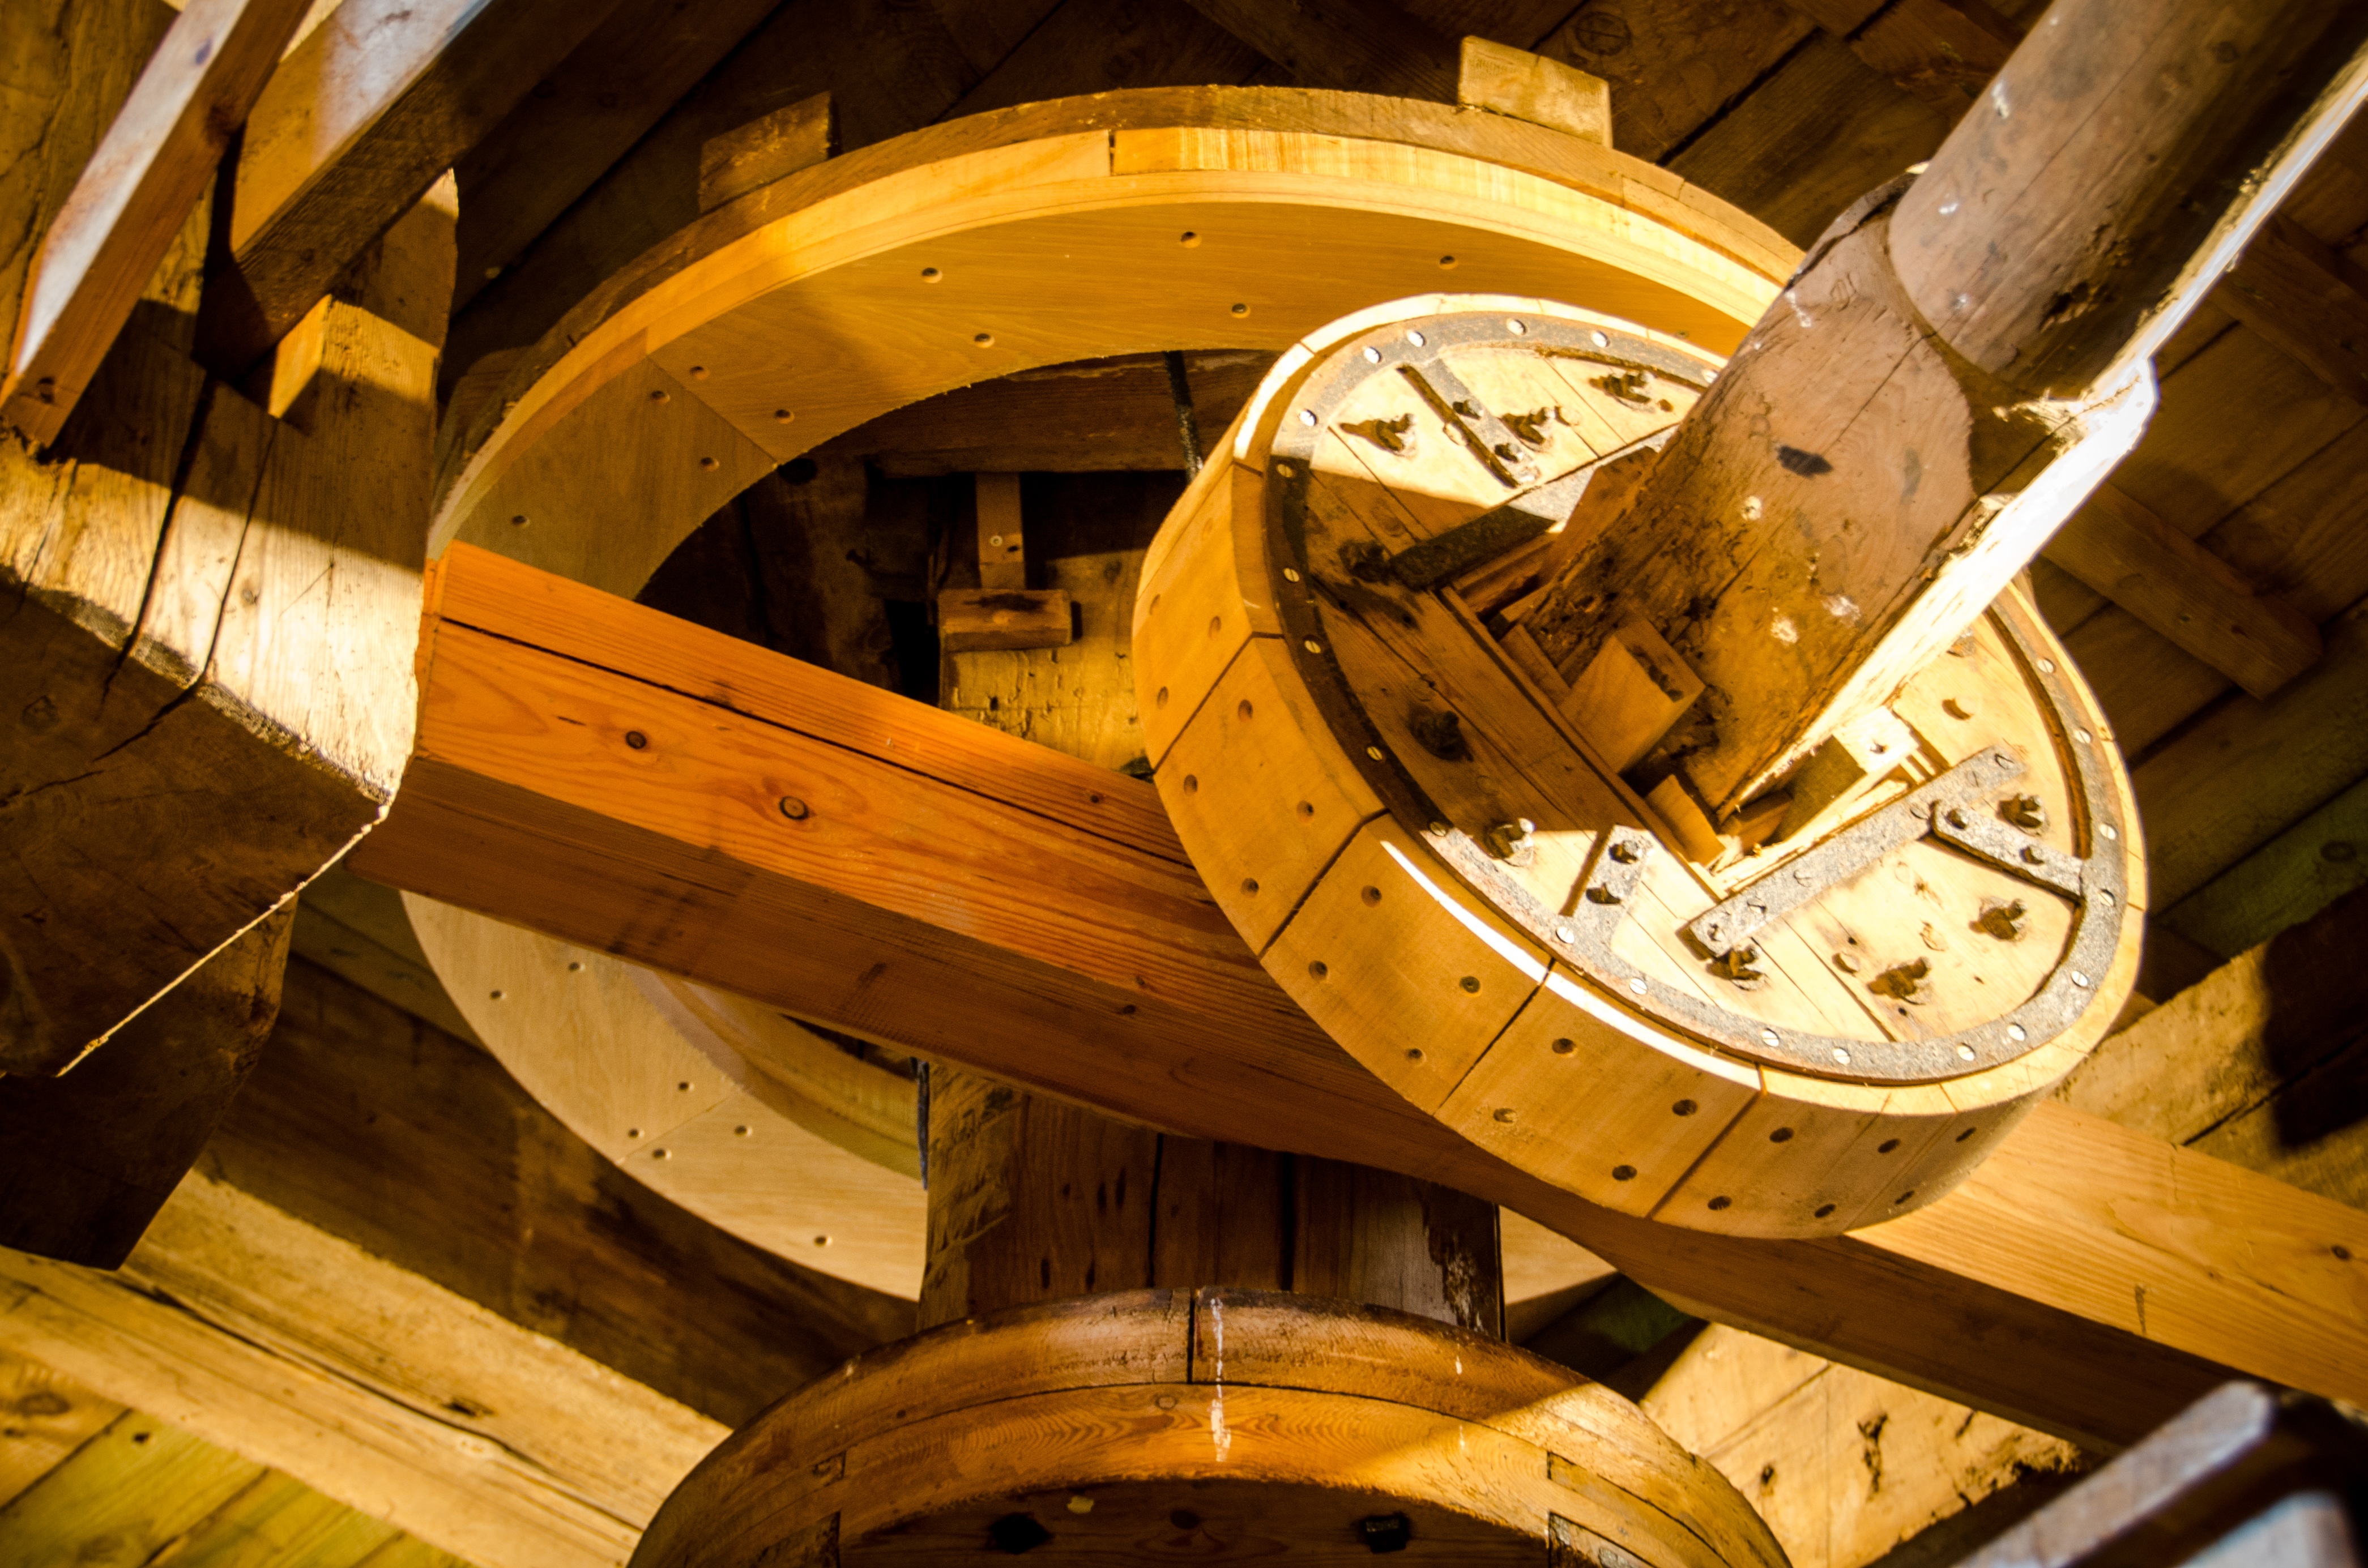
wood, round, craft, historic, mechanism, mill, worn, man made object